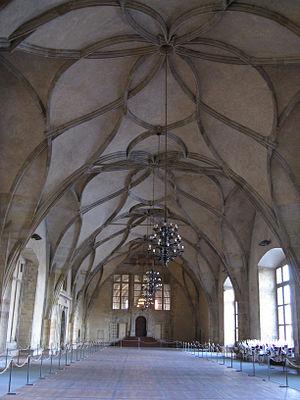
La salle Vladislav, ou Vladislavský sál en tchèque, est une salle de l'Ancien Palais royal du château de Prague, à Prague, en République tchèque. Elle est rendue remarquable par sa voûte gothique réalisée par Benedikt Rejt dans les années 1490 et 1500.